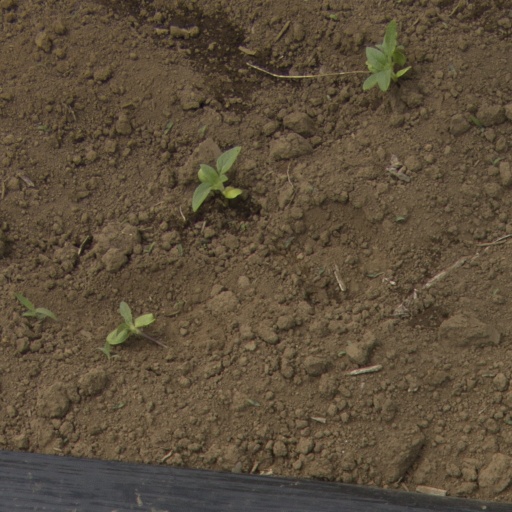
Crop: Jerusalem artichoke